Atari ST

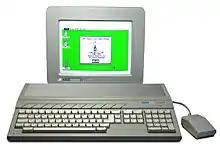

Atari ST is a line of personal computers from Atari Corporation and the successor to the company's 8-bit computers. The initial model, the Atari 520ST, had limited release in April–June 1985, and was widely available in July. It was the first personal computer with a bitmapped color graphical user interface, using a version of Digital Research's GEM environment from February 1985. The Atari 1040ST, released in 1986 with 1 MB of memory, was the first home computer with a cost per kilobyte of RAM under US$1/KB.